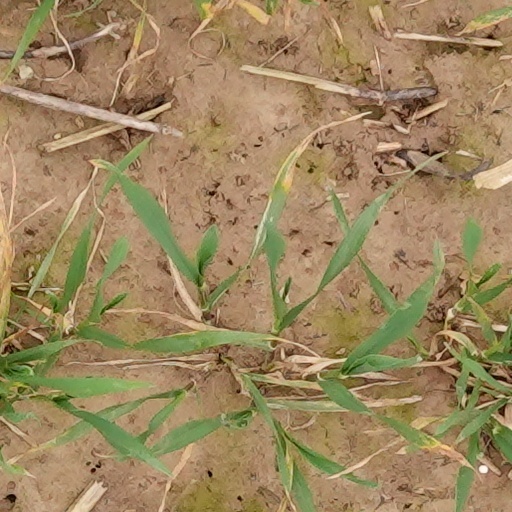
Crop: wheat